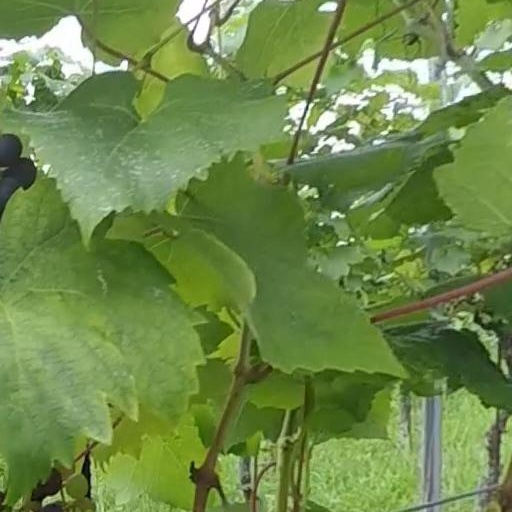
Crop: grape